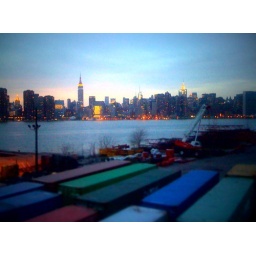
Taking in the evening from my office roof before rolling out.